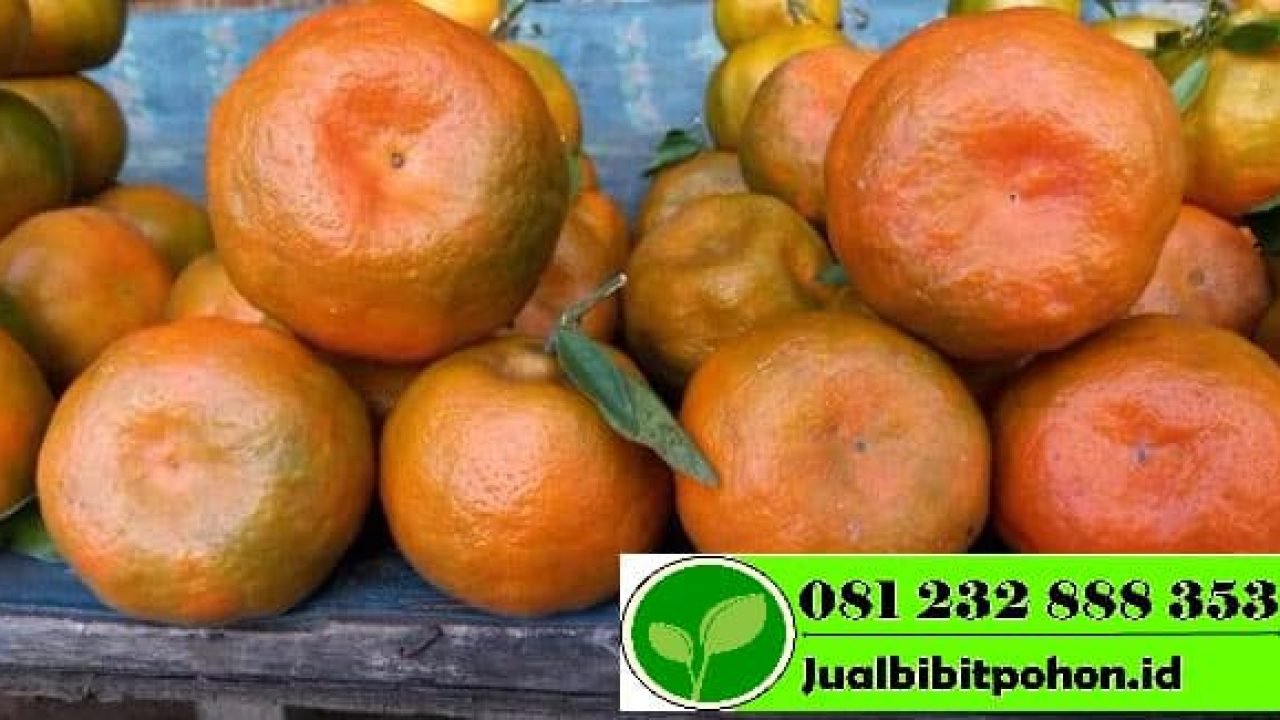
Label: Orange